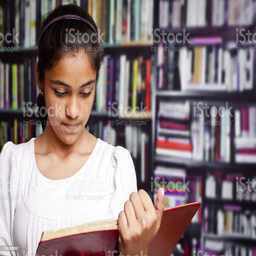
person studying in a library with bookshelf royalty - free